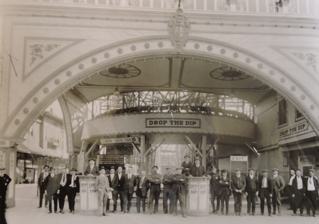
Building: Drop the Dip
Country: Unknown
Year built: 1907
Defunct roller coaster in Coney Island This article is about the roller coaster at Luna Park named Trip to the Moon. For the dark ride at Luna Park, see A Trip to the Moon (attraction) . Drop the Dip Entrance to Drop the Dip on Coney Island Bowery Coney Island Location Coney Island Coordinates 40°34′28″N 73°58′43″W / 40.5744°N 73.9786°W / 40.5744; -73.9786 Status Removed Opening date June 6, 1907 ( 1907-06-06 ) Closing date In the 1930s General statistics Manufacturer Arthur Jarvis Designer Christopher Feucht, Welcome Mosley Height 60 ft (18 m) Duration 1 minute 30 seconds Trains a single car. Riders are arranged 2 across in 2 rows for a total of 4 riders per train. Drop the Dip at RCDB Drop the Dip , later known as Trip to the Moon , was a wooden roller coaster that operated at several locations in Coney Island , Brooklyn , New York , in the early 20th century. The coaster is considered by some to have been the first truly high-speed roller coaster. Design While innovative in its design, Drop the Dip was also noteworthy for how this design came about. A carpenter by the name of Christopher Feucht supposedly saw a toy model of a roller coaster in the office of his dentist, Welcome Mosley. Feucht was intrigued by the exaggerated hills and turns of Mosley's model coaster and asked Mosley to partner with him in designing and building a similar roller coaster in full scale. Several authors have argued that the "extreme" elements in Drop the Dip represented an important shift away from a more sedate approach to earlier roller coaster design. The coaster was also the first to feature lap bars . Mental Floss listed the coaster as one of the "10 Roller Coasters that Changed America". History The coaster opened on June 6, 1907, in the Bowery area of Coney Island to significant success. It operated for only a little more than a month, however, before it was destroyed by the 1907 Steeplechase Park fire . Soon after it was destroyed, Feucht rebuilt the coaster in even more extreme form. The coaster was also moved several times after the fire. It was moved across the street during the 1910s (in 24 hours) to acquire better rent values and then was moved once more to Luna Park in 1924 (then changing its name to Trip to the Moon) Throughout the years and moves, Feucht continued to make adjustments and improvements to the coaster. He also worked sometimes as a ride operator. The ride was popular at Coney Island and earned around $20,000 a year on a ticket price of 25 cents. Layout In addition to its extreme drops and high speeds, Drop the Dip had a relatively compact footprint and short ride. Standing in a space of 450 by 65 feet (137 by 20 m), the ride was 90 seconds in length. References